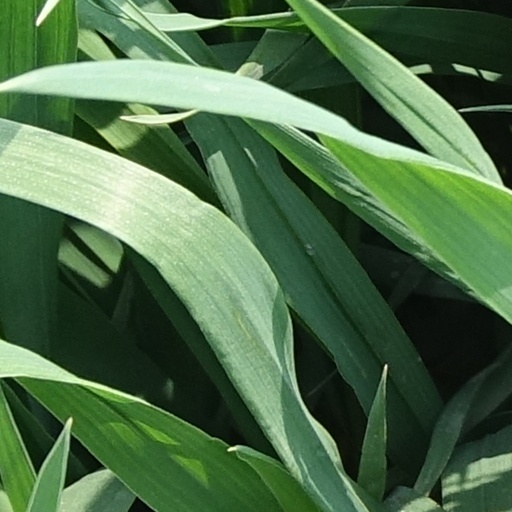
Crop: wheat